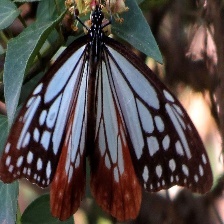
Species: CHESTNUT